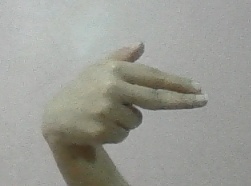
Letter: ghain